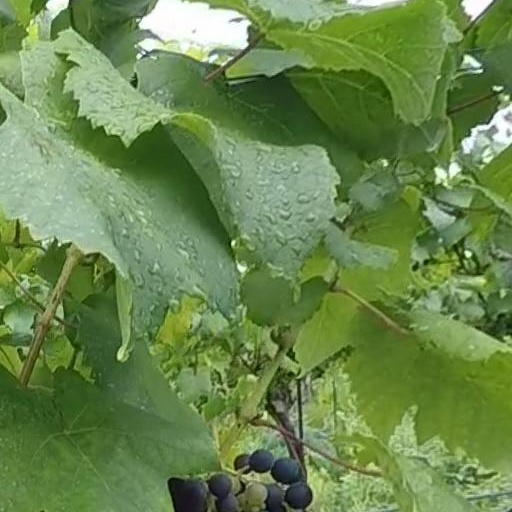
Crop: grape